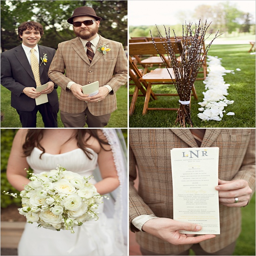
i like the white flowers on the side .